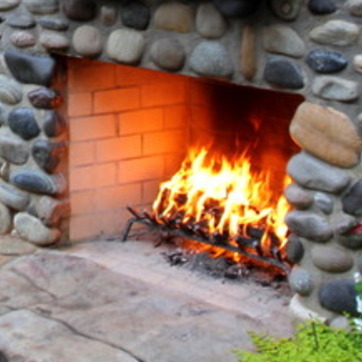
Material: other